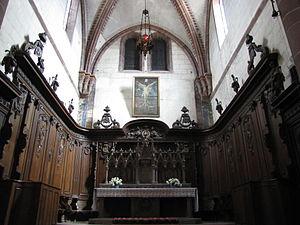
L'abbatiale Saint-Pierre-et-Saint-Paul se situe dans la commune française de Neuwiller-lès-Saverne, dans le département du Bas-Rhin.
Ce tableau présente la liste de tous les monuments historiques de Neuwiller-lès-Saverne, classés ou inscrits.